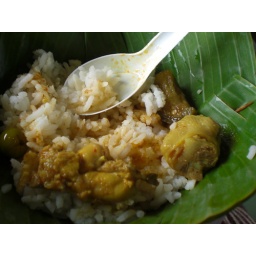
Rice and chicken leg in a banana leaf bowl.